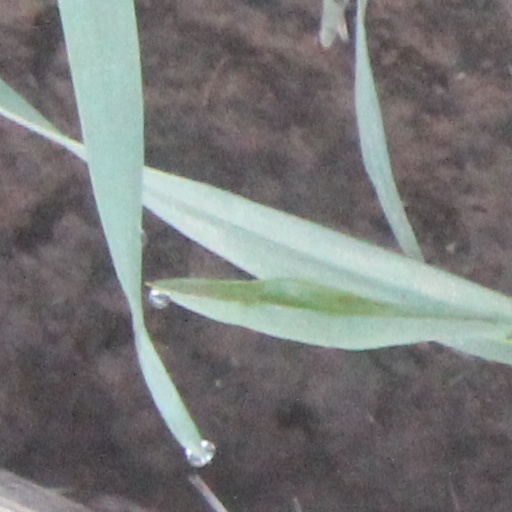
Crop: wheat